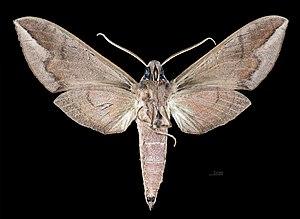
Eumorpha translineatus est une espèce d'insectes lépidoptères de la famille des Sphingidae, sous-famille des Macroglossinae, de la tribu des Philampelini et du genre Eumorpha.